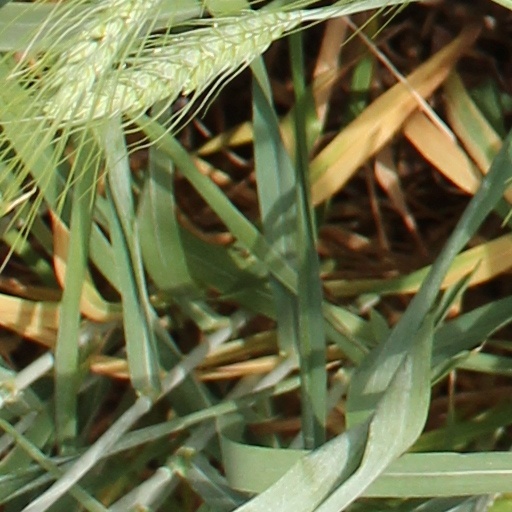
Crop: wheat